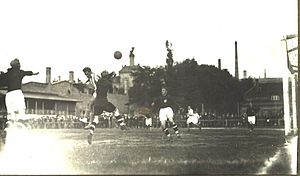
JK Tallinna Kalev / Historie / Tidlige år
Den første officielle fodboldkamp i Estland mellem JS Meteor, forgænger for JK Tallinna Kalev, og Merkuur den 6. juni 1909
Jalgpalliklubi Tallinna Kalev er en estisk fodbold club, der er baseret i Tallinn, der spiller i den Meistriliiga. Grundlagt som Jalgpalliselts Meteor i 1909, skiftede klubben navn til Tallinna Kalev i 1911. De spiller deres hjemmekampe på 11,500 pladser Kalevi Keskstaadion, Tallinn.